Reinhold O. Schmidt

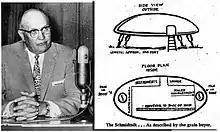
Reinhold O. Schmidt from a 1957 interview, and a sketch based on his description of the alleged UFO.

Reinhold Oscar Albert Schmidt (1897–1974) was a fraudster and convicted embezzler who was one of the more obscure UFO contactees of the 1950s.